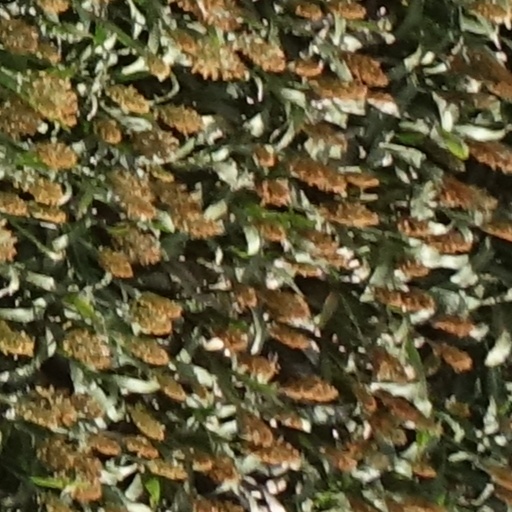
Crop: sorghum